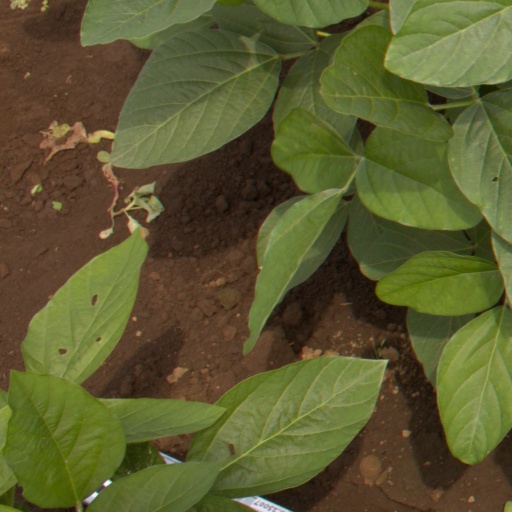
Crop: soybean